Richard Herring

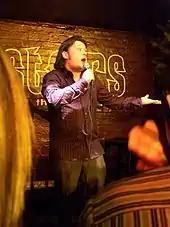
Performing at the Kings Head pub in Crouch End, London

In February 2007, filming began on Herring's comedy drama "You Can Choose Your Friends". As well as writing the script, he also acted alongside Gordon Kennedy, Claire Skinner, Rebecca Front, Sarah-Jane Potts, Robert Daws, Anton Rodgers and Julia McKenzie. The show was broadcast on ITV on 7 June 2007.